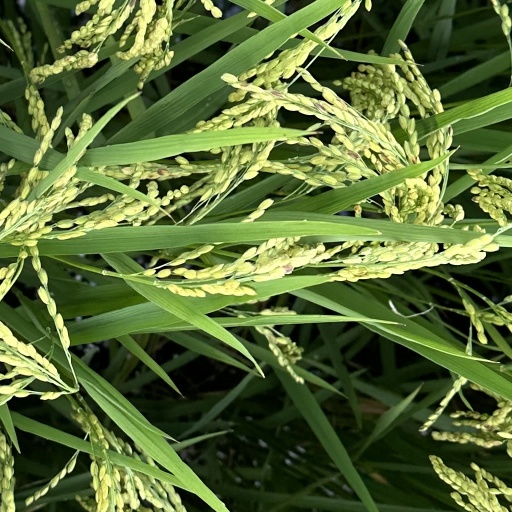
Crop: rice